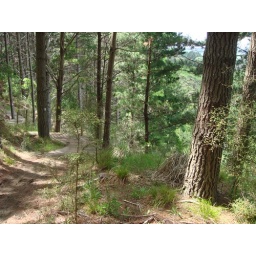
Views from the Black trail, and the bridge and mountain you have to come around to get to this vantage point.